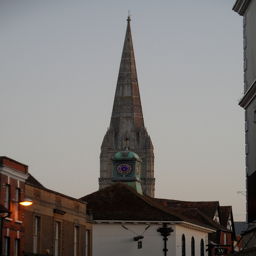
A very tall church steeple sitting under a blue sky.
The building has a very tall and steep steeple.
Several buildings sitting near a large building with a steeple.
A tall church steeple standing over other buildings.
A view of a cathedral, from across the street.